Answer in natural language. Considering the relative positions, where is brown cardboard box (highlighted by a blue box) with respect to DeskLamp (highlighted by a green box)? Choose between the following options: left or right
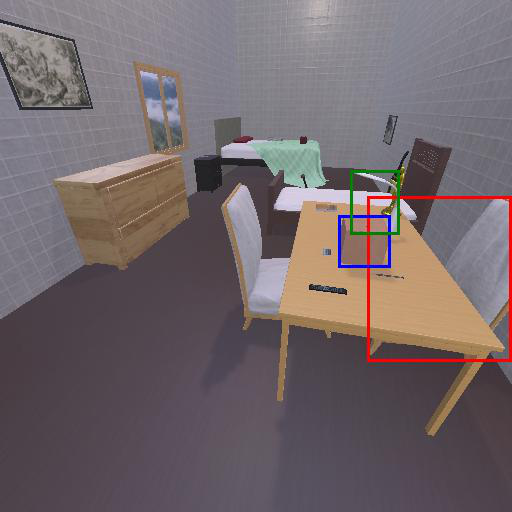
<answer>left</answer>